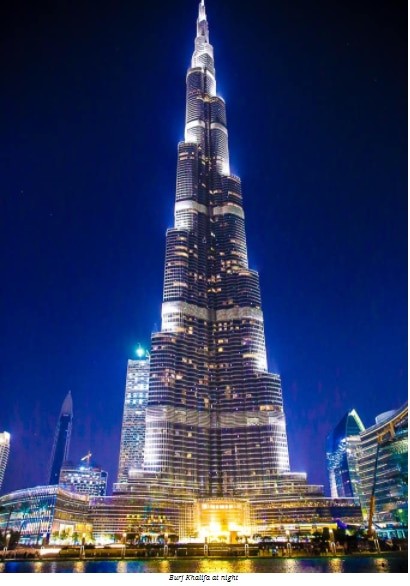
Landmark: Burj Khalifa